Hezbollah armed strength

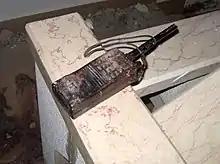
Hezbollah members commonly use low-tech walkie-talkies.

Israel gave the name "nature reserves" to Hezbollah's vast network of underground bunkers, barracks, caches and firing positions located in sparsely inhabited rural terrain in southern Lebanon. Hezbollah combat engineers have built defensive firing positions and well-hidden strongpoints throughout southern Lebanon since 2000. Hezbollah bunkers are well-defended, with blast doors and security cameras, and are deeply buried to stymie Israeli airstrikes. These fortifications are well camouflaged, with launch sites particularly challenging to locate.